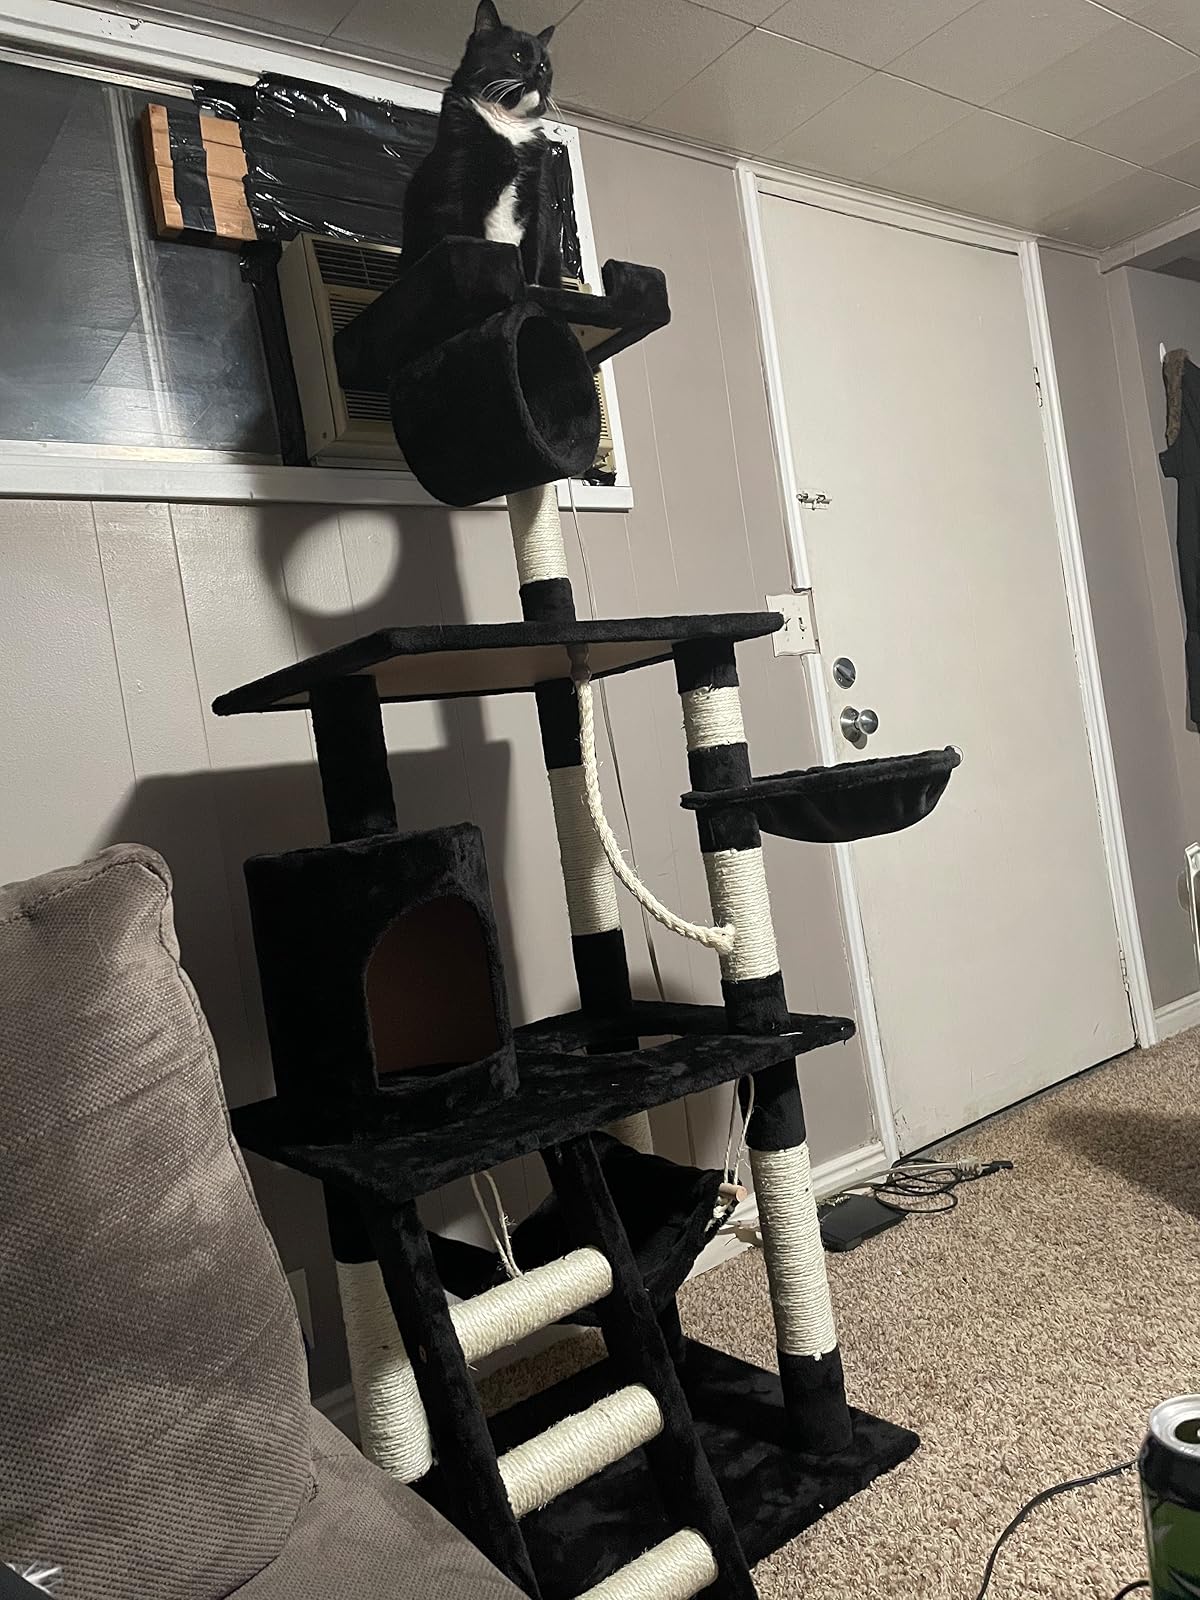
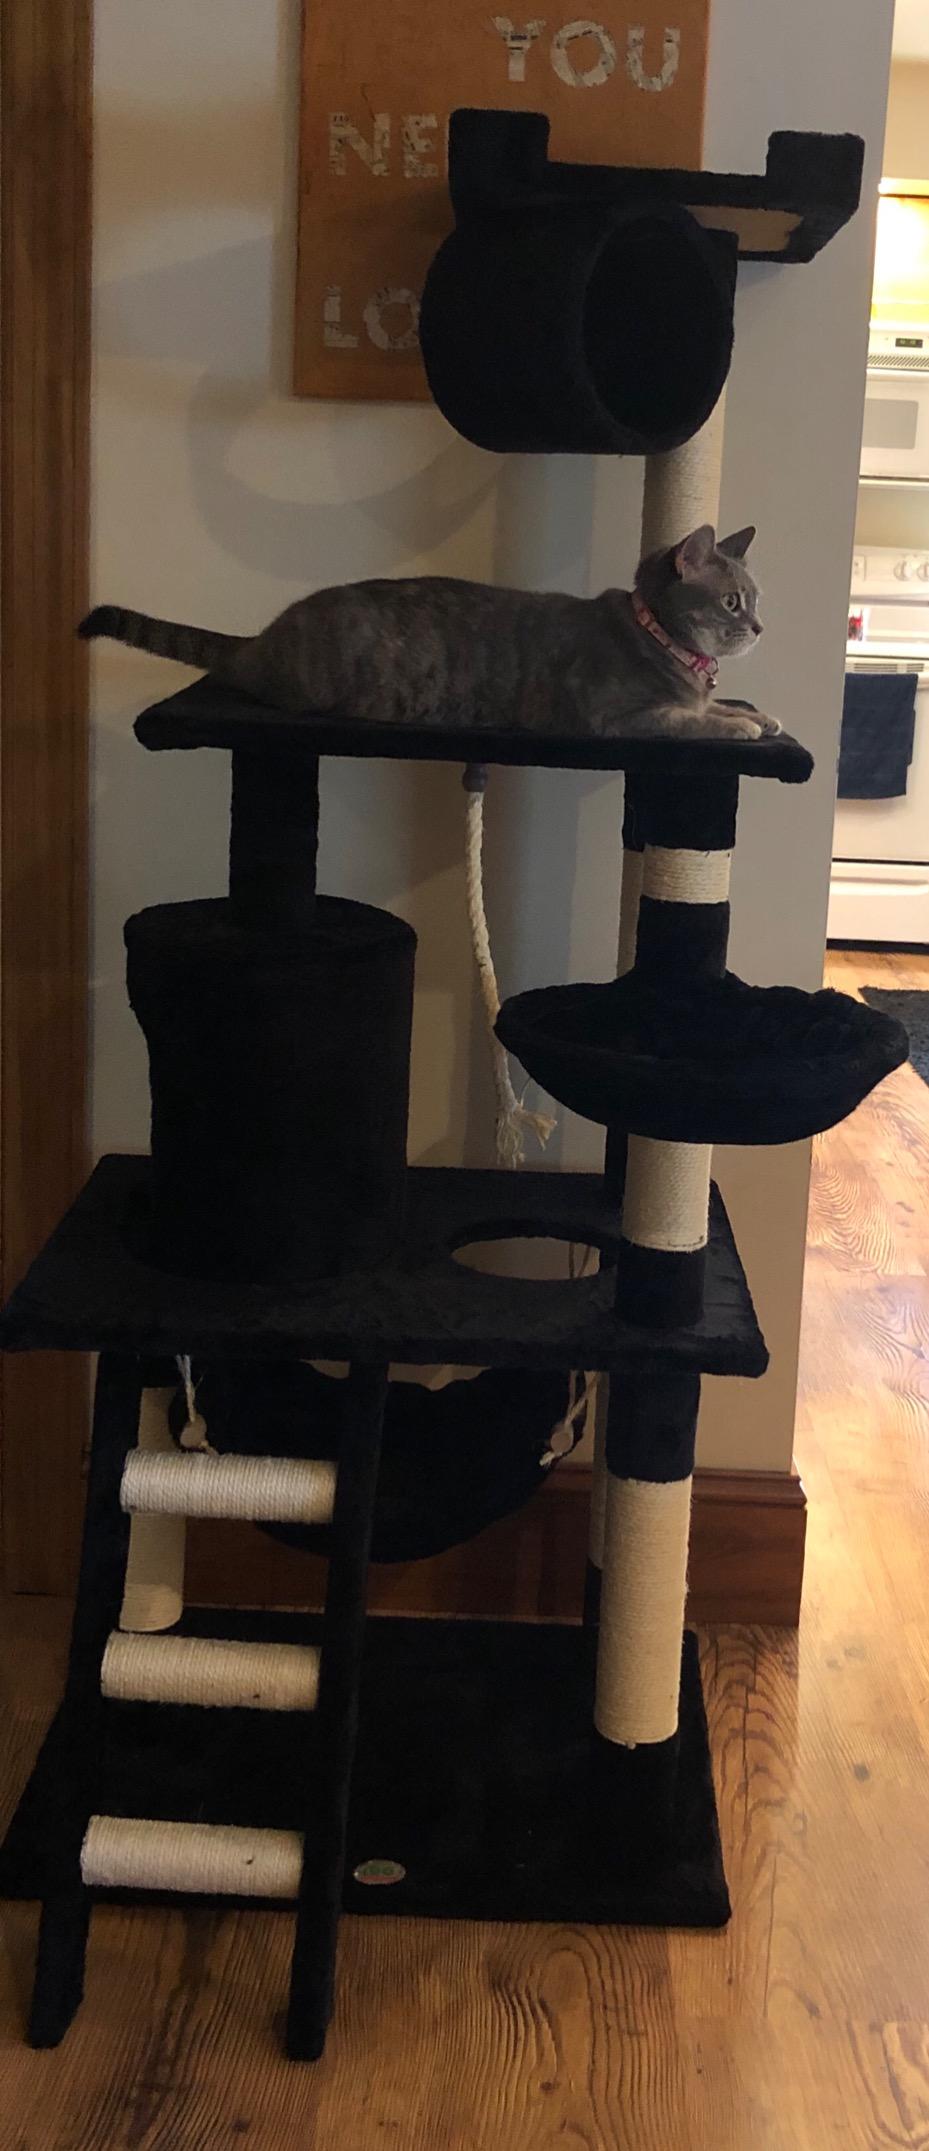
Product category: items_cat tree
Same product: yes